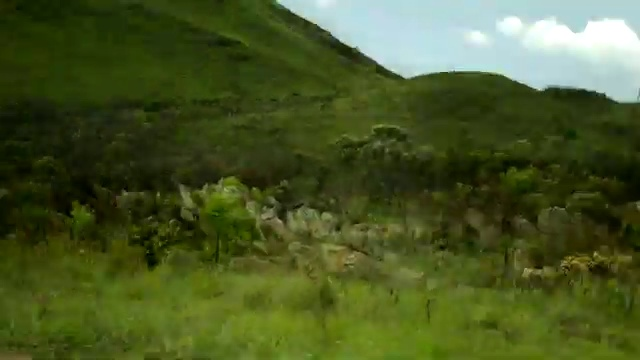
Fire: no
Smoke: no